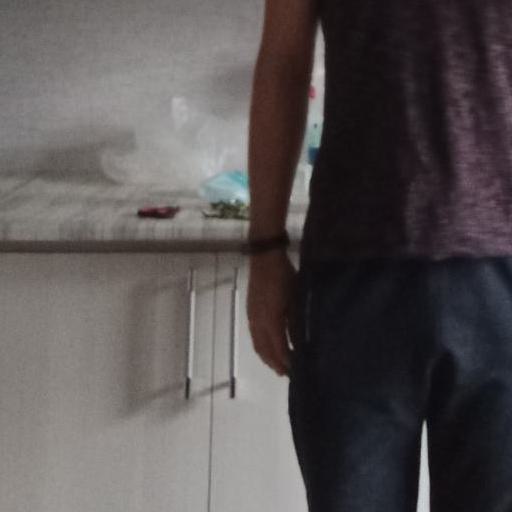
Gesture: no_gesture